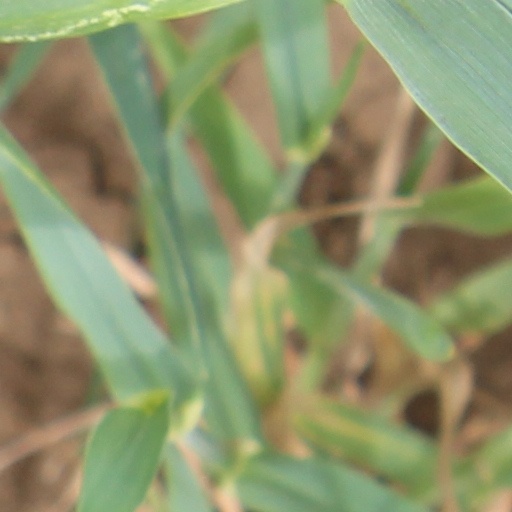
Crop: wheat